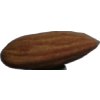
Label: Almonds 1